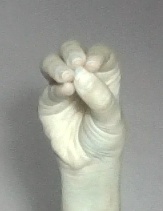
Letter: ha